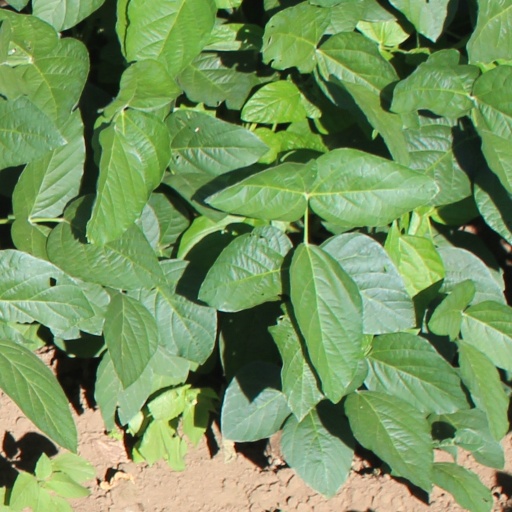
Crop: soybean